EuroCup Basketball Top Scorer

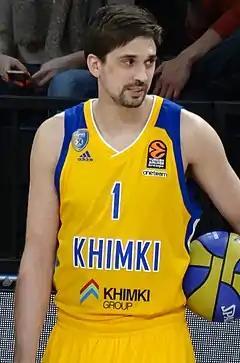
Alexey Shved was the EuroCup Top scorer in 2018.

The EuroCup Basketball Top Scorer, also known as the EuroCup Basketball Best Scorer, is the annual award that is given to the professional club basketball league EuroCup's Top scorer throughout the EuroCup season. The EuroCup is the European-wide 2nd-tier level league. It is the European-wide league that is one tier level below the European top-tier level EuroLeague.